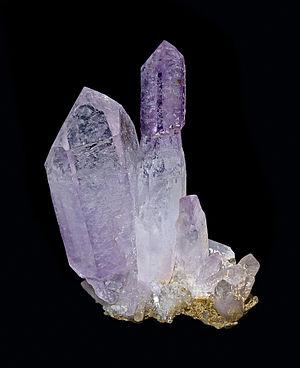
Améthyste - Sceptre et antisceptre Localité
L’améthyste est une variété de quartz violet, de diaphane à translucide, dont la teinte est due aux traces de fer. Ce minéral est utilisé en joaillerie et classé comme pierre fine.
La province de Misiones est une province d'Argentine située dans le nord-est du pays. Elle est bordée à l'ouest par le Paraguay, à l'est du nord au sud par le Brésil et au sud-ouest par la province de Corrientes.
Le violet est un champ chromatique qui désigne des couleurs situées sur le cercle chromatique entre les pourpres et les bleus.